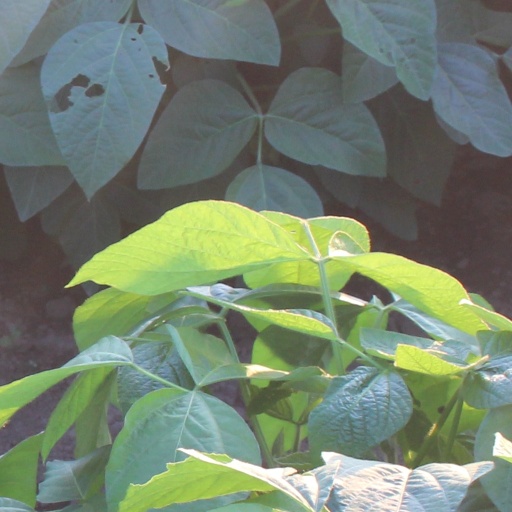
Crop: soybean